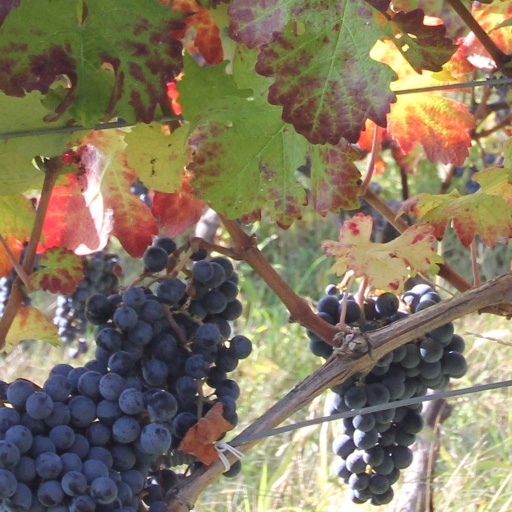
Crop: grape